Hong Kong 47

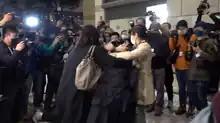
Hendrick Lui's foster mother ran to the basement hall of the court and knelt down and wept bitterly.

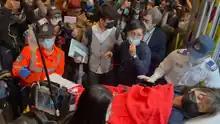
Clarisse Yeung being brought back to the hospital

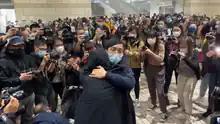
TSW Connection member Lam Chun hugs a family of defendant.

All defendants finished their addresses to the court with proceedings deep into the fourth day on 4 March. Hundreds of people queued in the rain for entering the courthouse before the proceedings until nighttime, defying police warnings of violating the national security law.